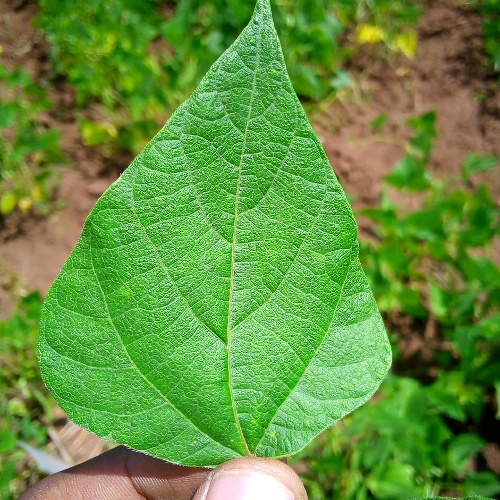
Leaf condition: healthy